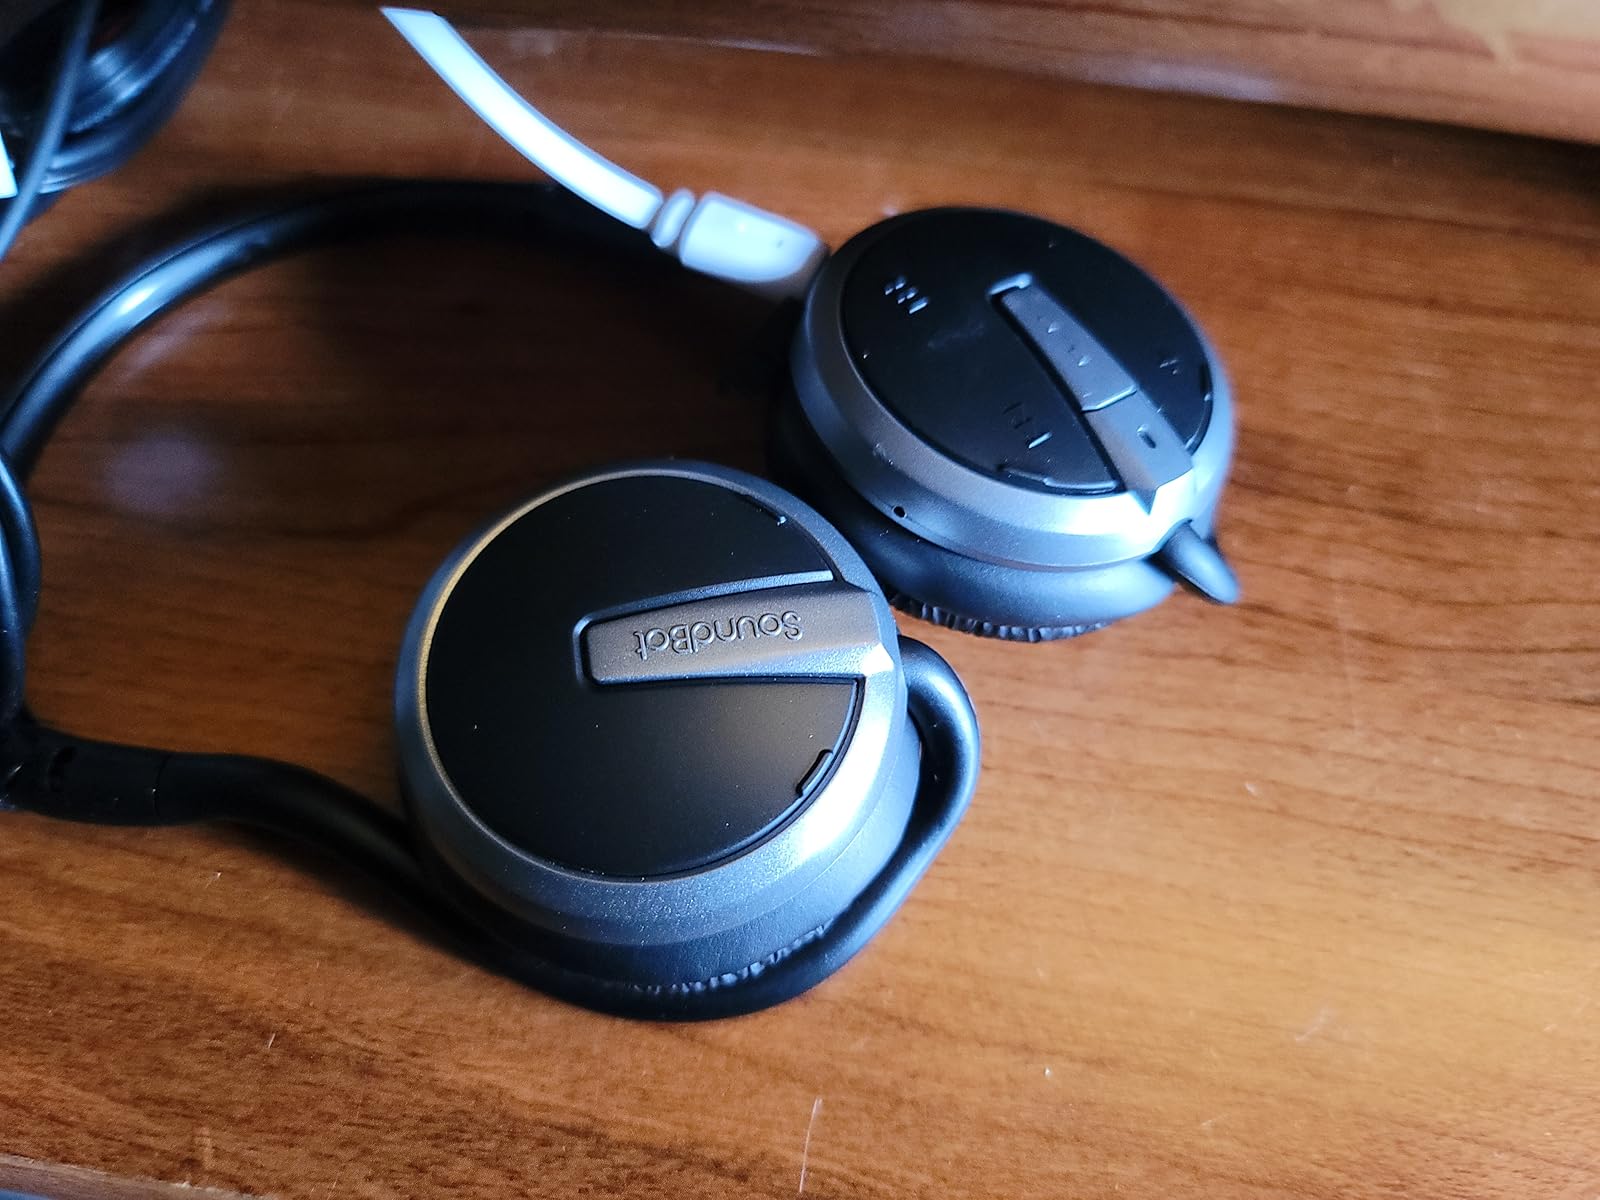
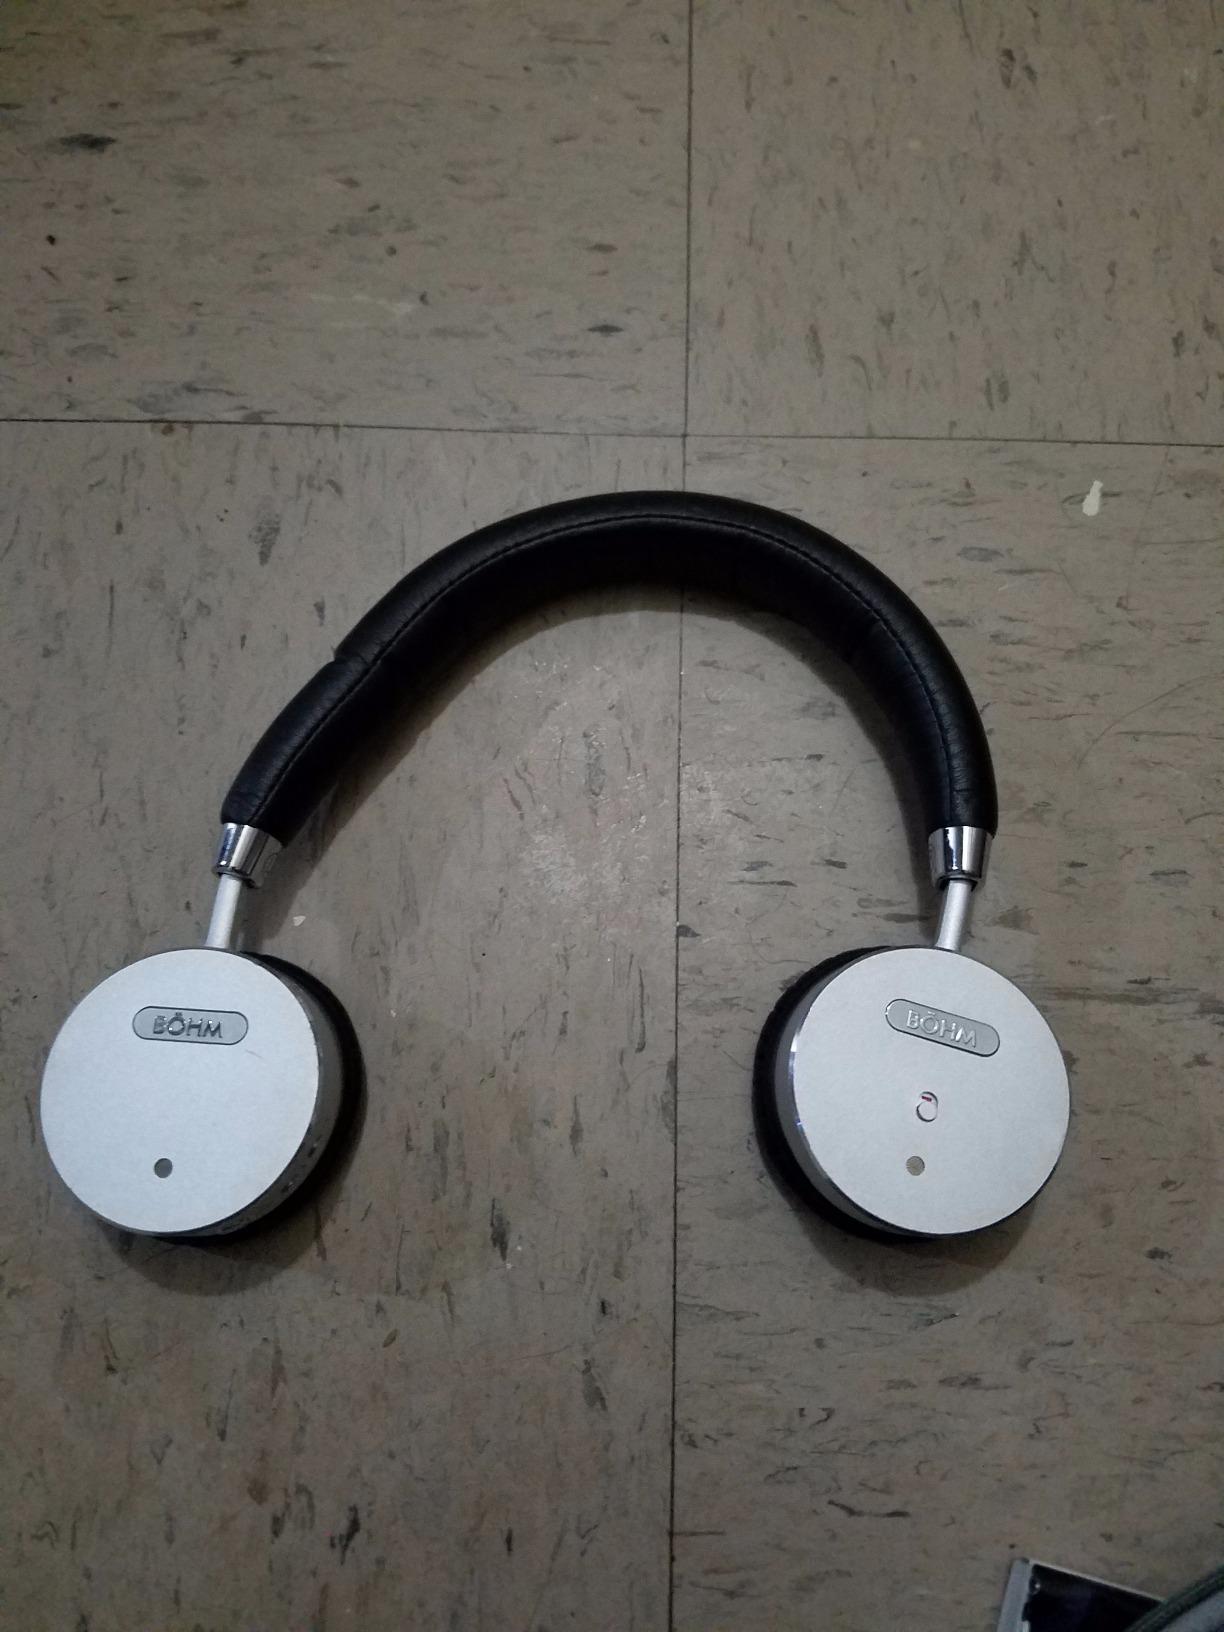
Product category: headphones
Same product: no